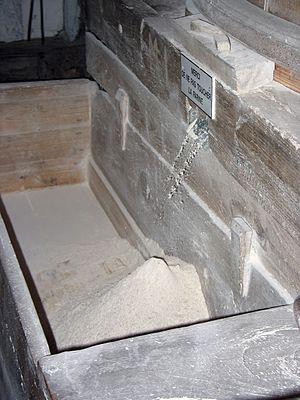
Moulin à l'écomusée de la Grande Lande à Marquèze
Avant le boisement systématique des terres incultes des Landes de Gascogne au milieu du XIXᵉ siècle, l'économie de la région repose sur le système agro-pastoral, permettant de tirer parti de la lande, vaste étendue d'un sol sableux d'une extrême pauvreté. Les élevages ovins omniprésents servent non pas à la production de viande ou de lait, mais à la fertilisation des sols, à partir desquels les Landais de l'époque cultivent quelques céréales, essentiellement du seigle et du millet, matière première de la fabrication du pain, produit de base de leur maigre alimentation. C'est de cette époque que provient l'image d'Épinal de l'échassier landais surveillant son troupeau.
La farine est une poudre obtenue en broyant et en moulant des céréales ou d'autres produits agricoles alimentaires solides, souvent des graines. La farine issue de céréales contenant du gluten, comme le blé, est l'un des principaux éléments de l'alimentation de certains peuples du monde. D'autres peuples encore utilisent des céréales comme le maïs pour s'alimenter et faire de la farine Elle est à la base de la fabrication des pains, des pâtes, des crêpes, des pâtisseries et de plusieurs mets.